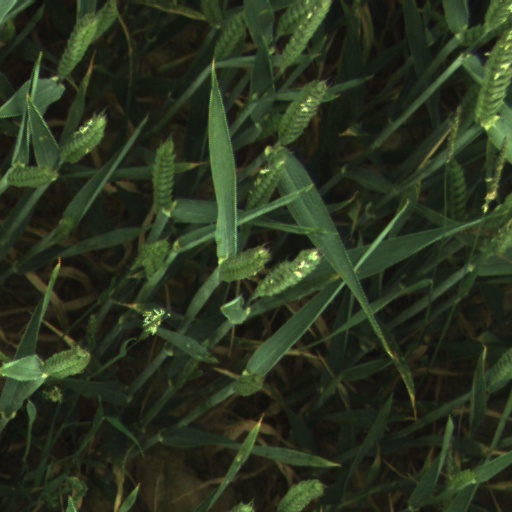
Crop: wheat